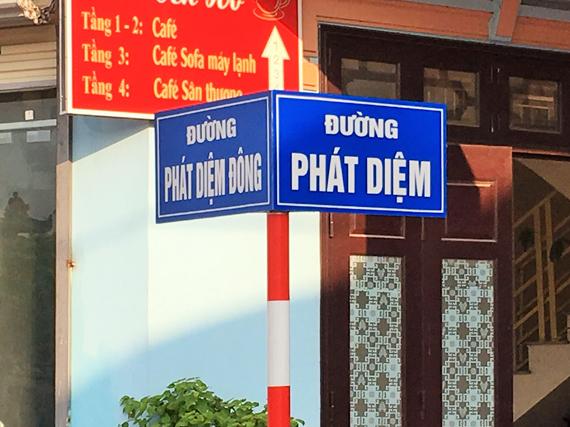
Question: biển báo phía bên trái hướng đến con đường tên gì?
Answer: biển báo phía bên trái hướng đến con đường tên phát diệm đông